The Bold Bank Robbery

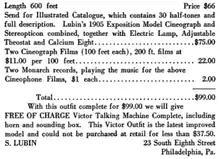
The film's advertisement in "Billboard", which marked the first time a film had been promoted in the magazine.

When the film was shown in theaters, it was played alongside a phonograph, a device used to record and replay audio. However, the audio was often not synchronized with the action, perhaps because the projectionists still had to operate the machines by hand. It received a positive review from a writer for the American newspaper "The Victoria Advocate", who branded it as a film that "everyone should see." Adversely, author Jay Leyda, writing for "Film Quarterly", criticized the film for being "obviously derivative."